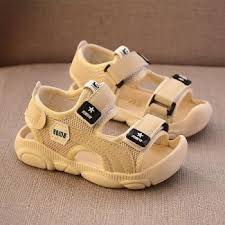
Waste category: shoes